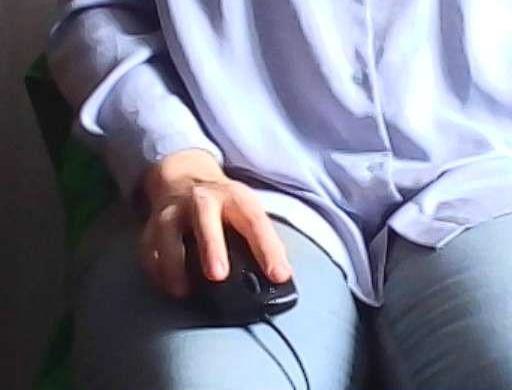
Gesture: no_gesture